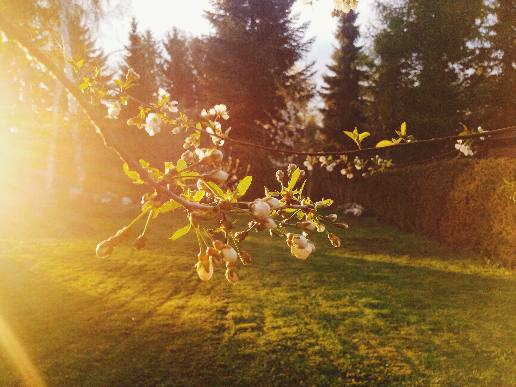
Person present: No